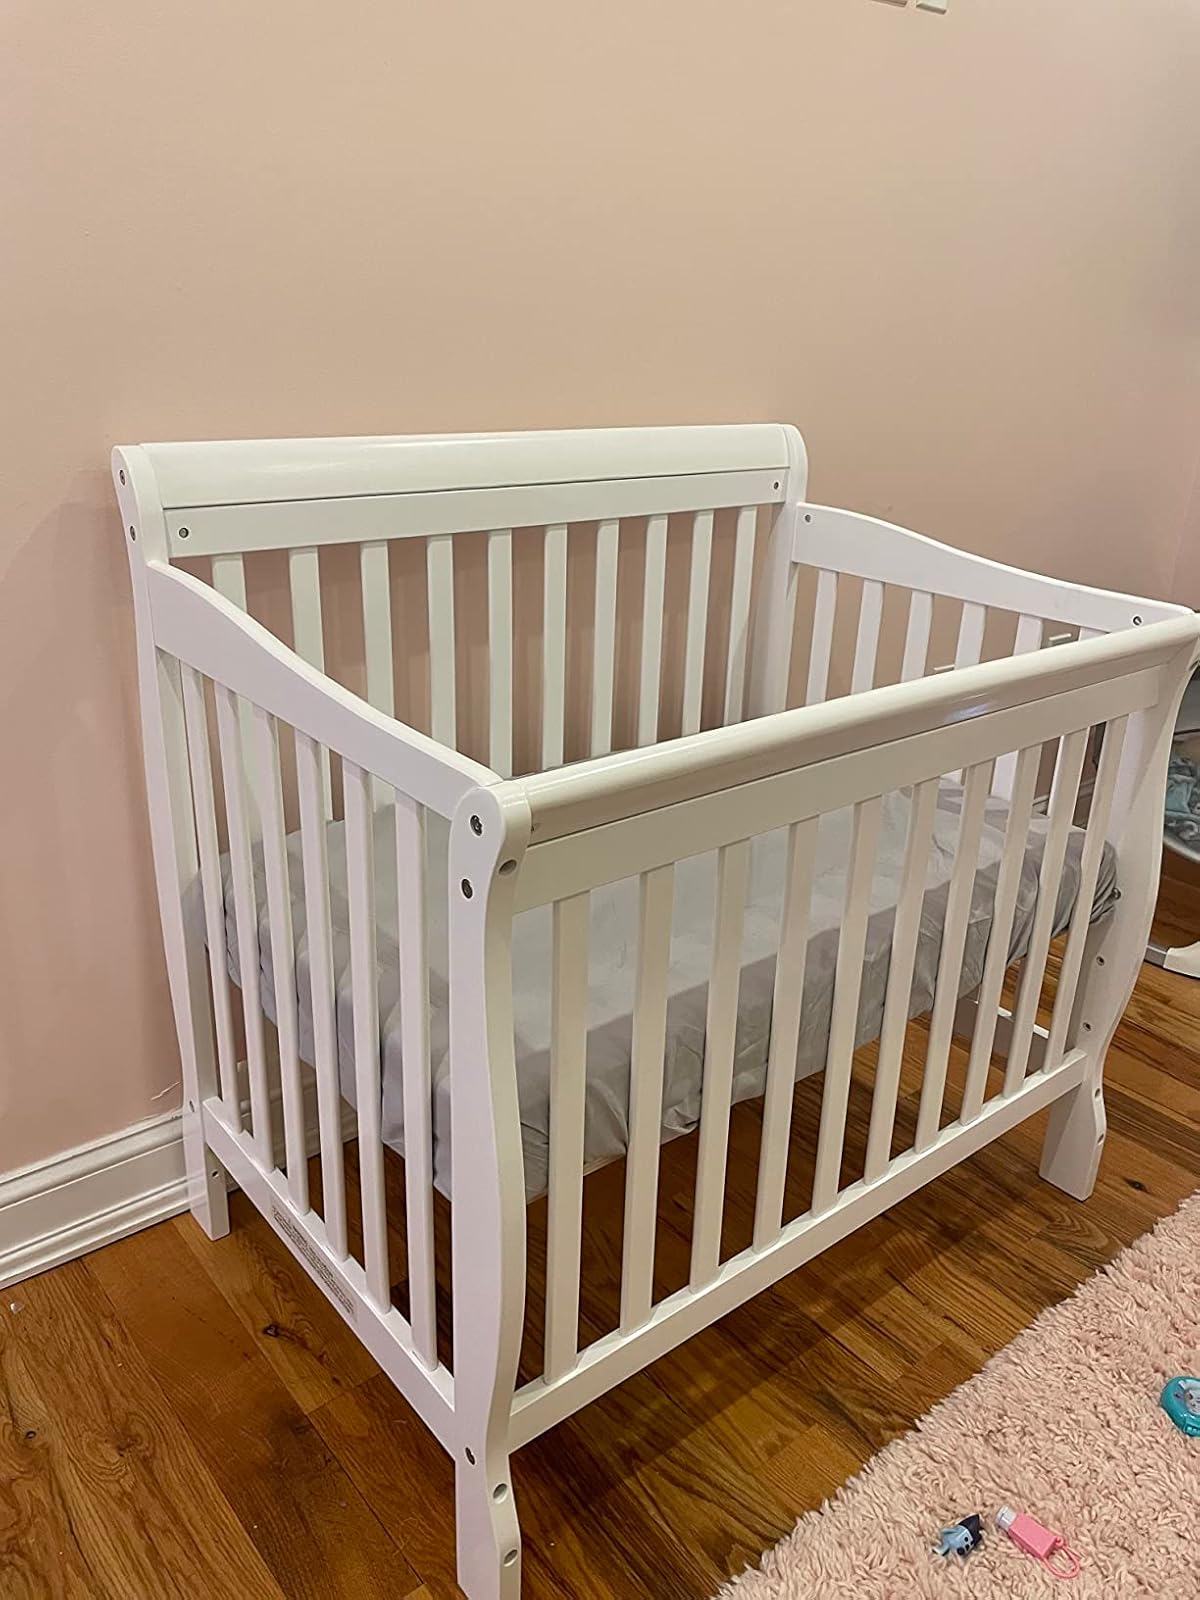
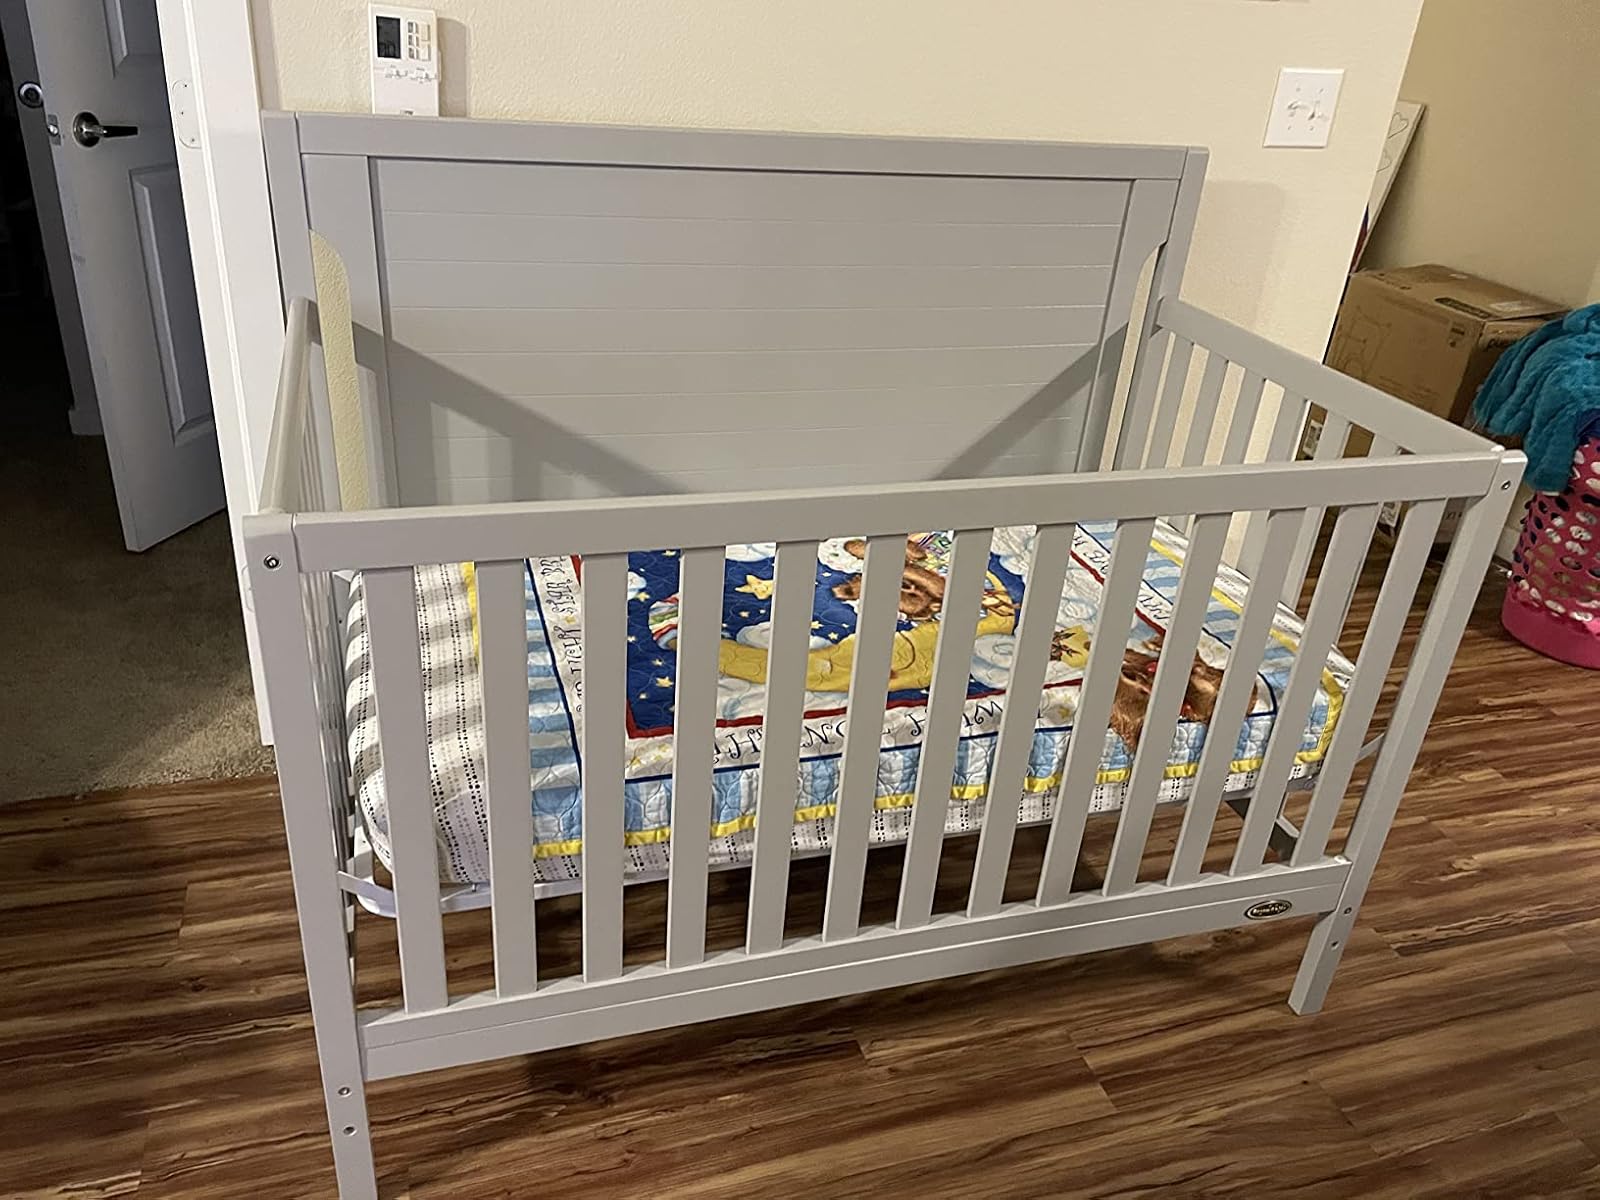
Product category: products_crib
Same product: no